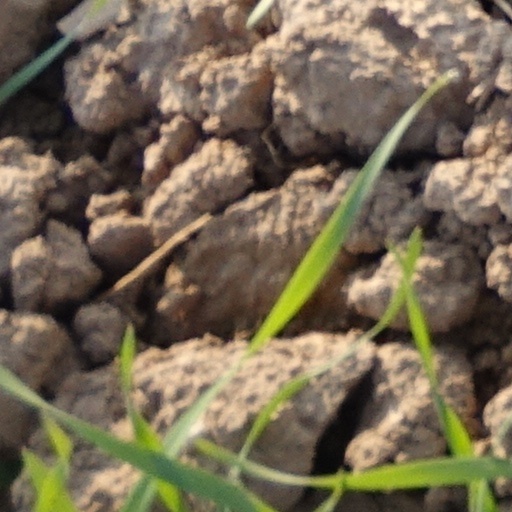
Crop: wheat